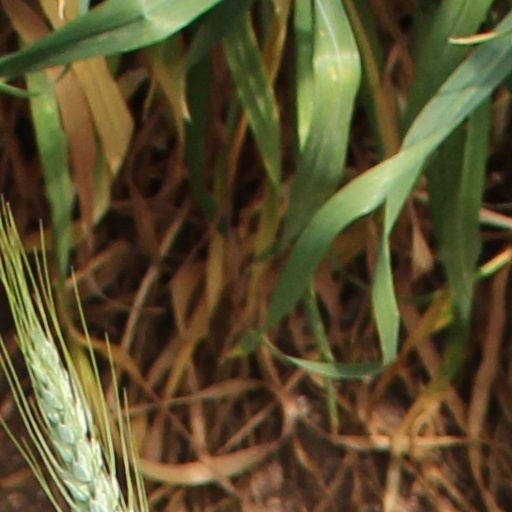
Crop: wheat